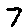
Label: 7